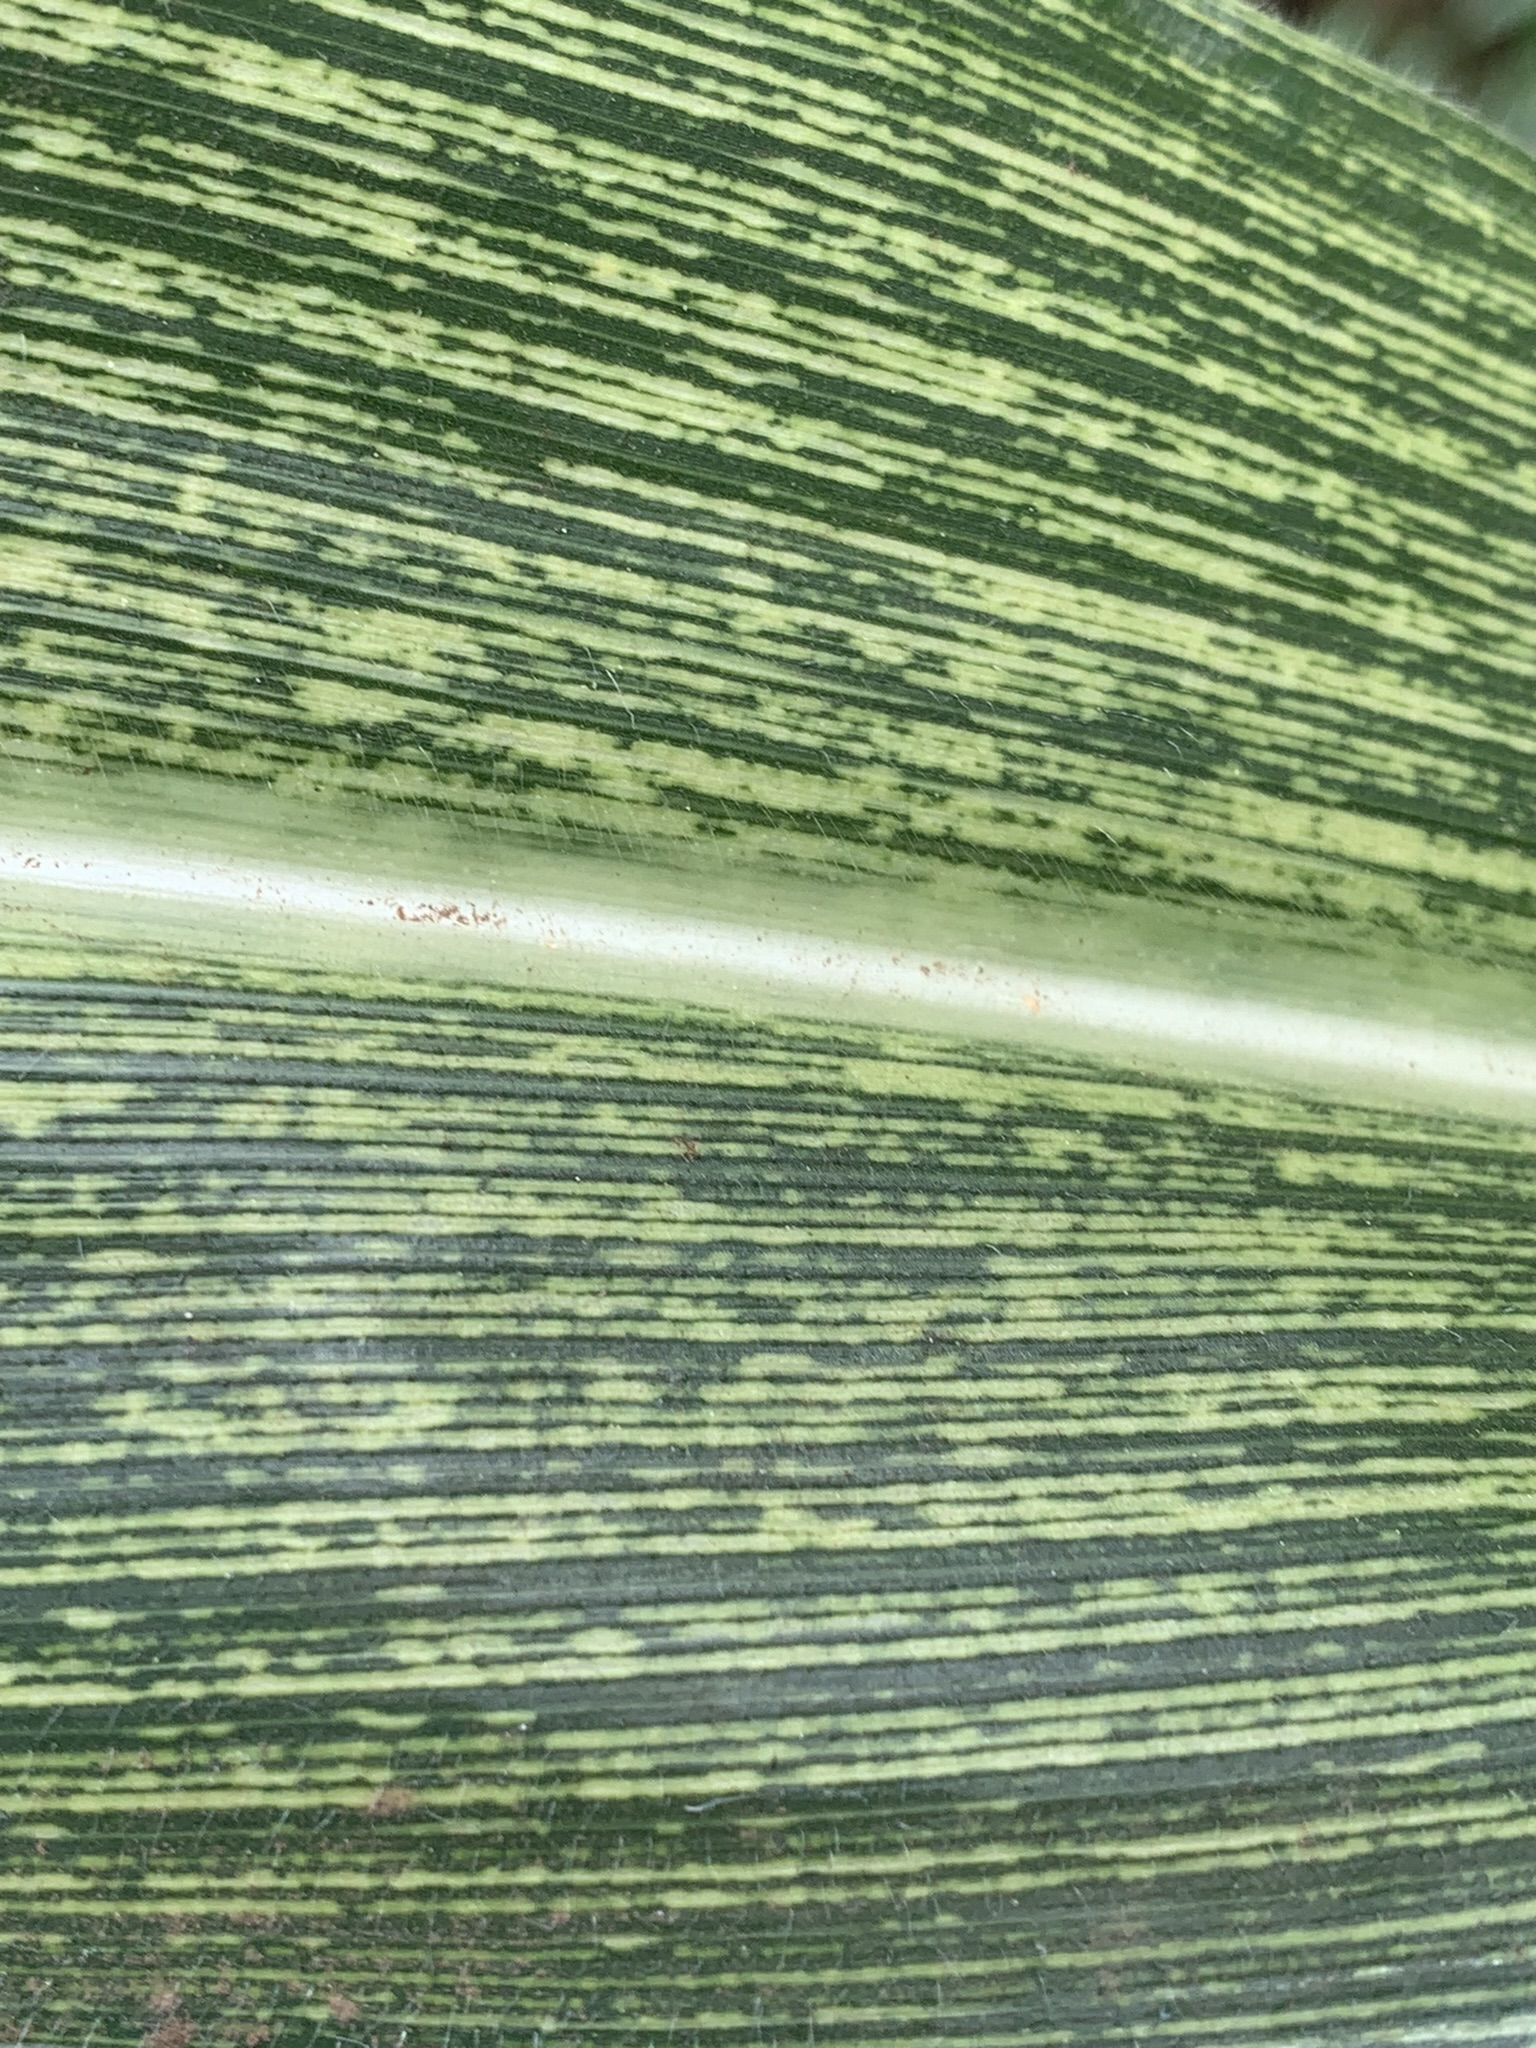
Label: MSV